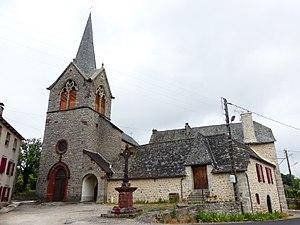
L'église de Saint-Félix-de-Lunel, Aveyron, France.
Saint-Félix-de-Lunel est une commune française située dans le département de l'Aveyron, en région Occitanie.